Answer in natural language. Consider the 3D positions of the objects in the scene and not just the 2D positions in the image. Is the centerpoint of  CoffeeMachine at a higher height than abstract rectangle frame on wall? Choose between the following options: no or yes
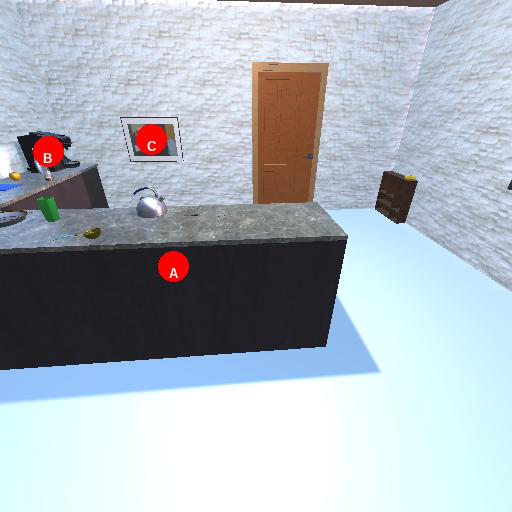
<answer>no</answer>